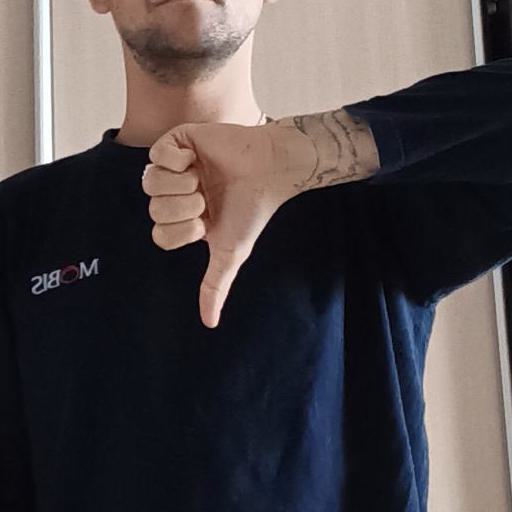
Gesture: dislike